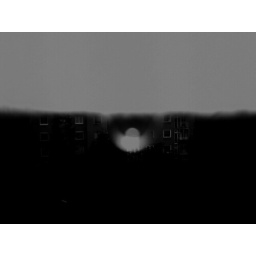
On the balcony fence, buildings from the neighborhood in the background.